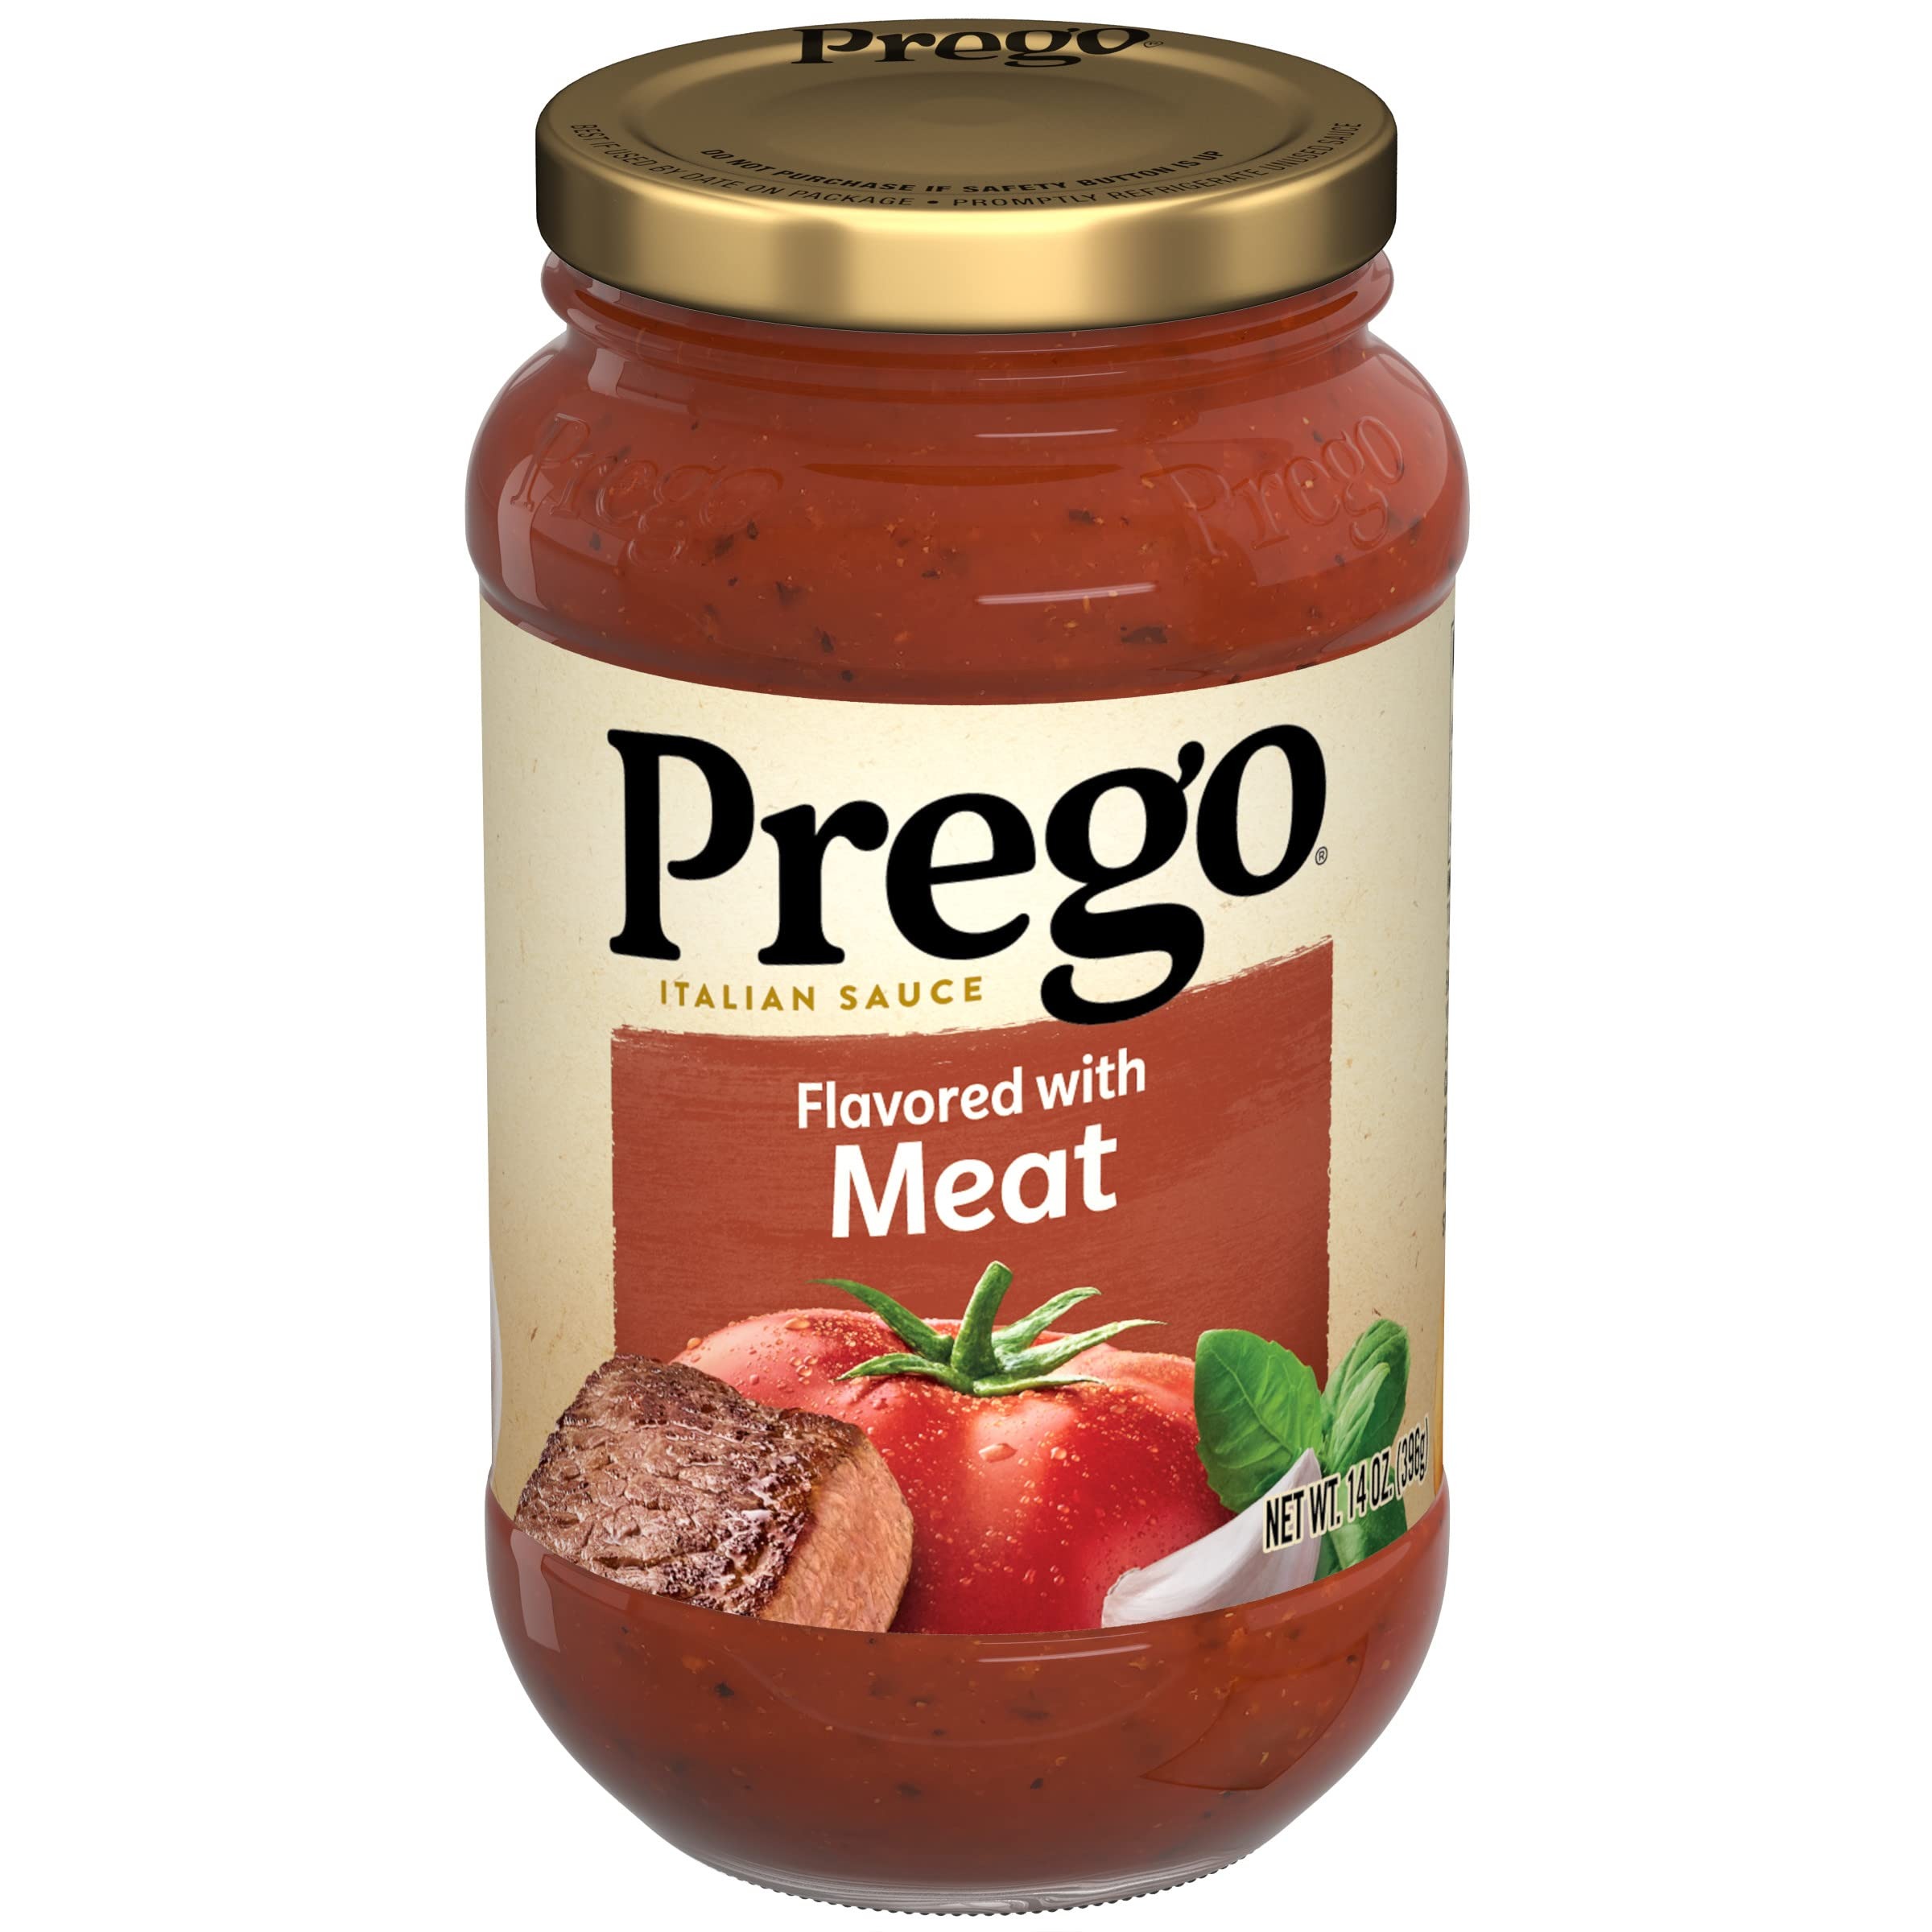
Item Name: Prego Italian Tomato Pasta Sauce Flavored With Meat, 14 Ounce Jar
Bullet Point 1: One (1) 14 oz jar of Prego Italian Tomato Sauce Flavored With Meat
Bullet Point 2: Italian sauce with thickness you can see and a taste that everyone loves
Bullet Point 3: Tomato sauce features the rich; sweet taste of vine-ripened tomatoes balanced with flavorful meat; herbs and seasonings
Bullet Point 4: Gluten free pasta sauce that provides 40 percent of your daily vegetables in each half cup serving
Bullet Point 5: Makes a great spaghetti sauce; bolognese sauce or base to other sauces and recipes
Value: 14.0
Unit: Ounce

Price: 1.98